Abidjan

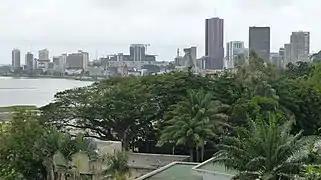
Le Plateau, Abidjan

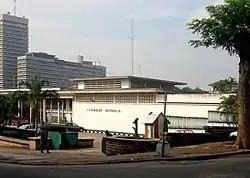
Seat of the National Assembly of Cote d'Ivoire

Towns near Abidjan include Jacqueville, Grand-Lahou and Dabou in the west; Sikensi, Tiassalé, Agboville, Adzopé and Alépé in the north; and Grand-Bassam to the east.